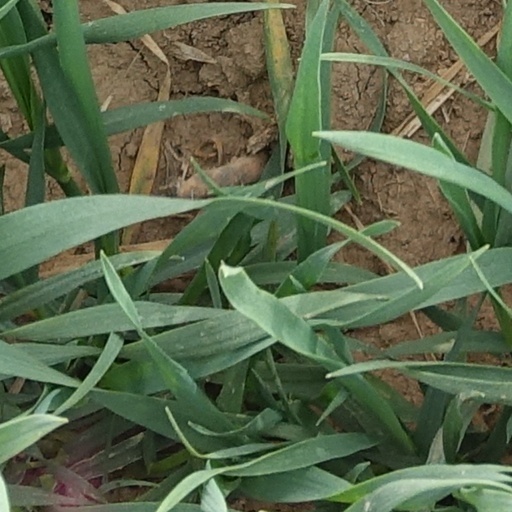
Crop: wheat